A Child in the Crowd

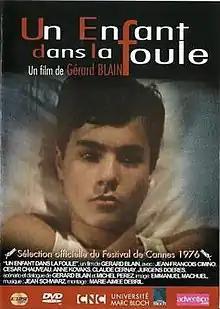
DVD Cover

A Child in the Crowd is a 1976 French drama film directed by Gérard Blain. It was entered into the 1976 Cannes Film Festival.